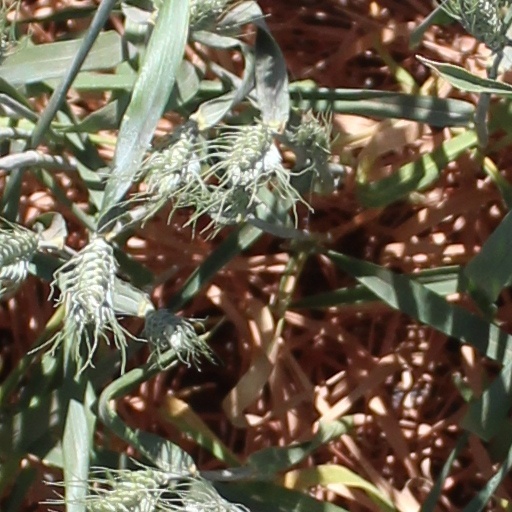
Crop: wheat